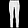
Label: Trouser